History of Tennessee Volunteers football

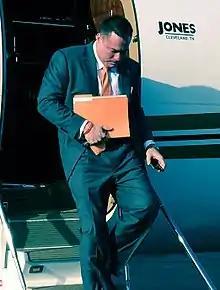
Coach Jones

On December 7, 2012, Butch Jones left Cincinnati and became the 23rd head coach of the Vols. In his inaugural season at UT, Jones stressed the importance of rebuilding the football program itself, as well as the culture at Tennessee, and providing much-needed coaching stability for the Vols. Jones also reiterated the significance to the team, UT, and the legions of fans of leading the Volunteers to their first winning season since 2009 and getting and winning a postseason bowl berth for the first time since 2010 and 2007, respectively. Jones led the Vols to a 23–21 win over #11 South Carolina on October 19, 2013, on a last-second field goal by Michael Palardy, marking the first time that the team won over a ranked team since 2009 and a team ranked in the top 15 since 2007, when they beat the then-ranked #15 Gamecocks 27–24. The team completed the season at a yet another losing season with a 5–7.